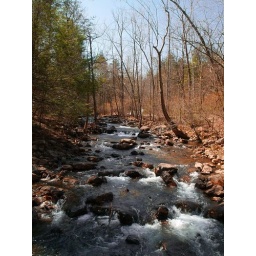
The water rambles over the rocks on Shenandoah Mountain in Virginia.